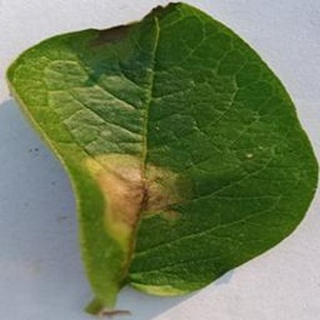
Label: potato_late_blight